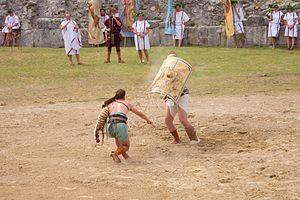
Le rétiaire était un des types de gladiateurs romains. Son armement caractéristique fait du rétiaire un gladiateur atypique.